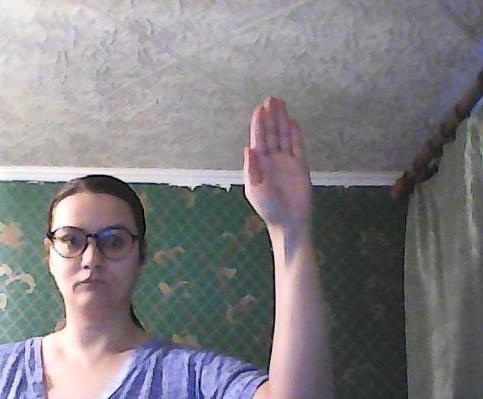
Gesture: stop